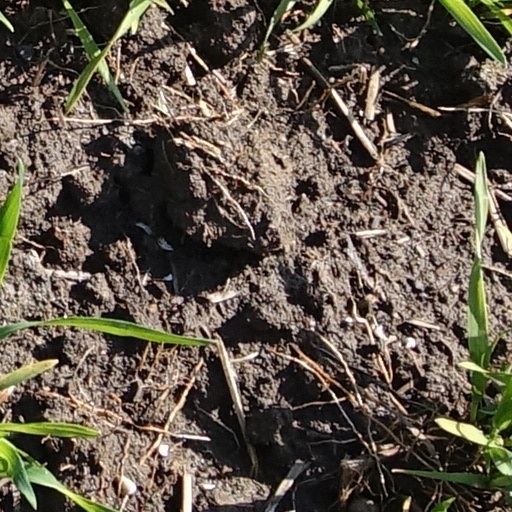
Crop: wheat